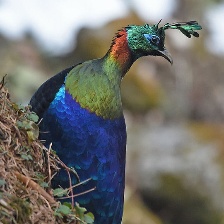
Species: HIMALAYAN MONAL
Scientific name: LOPHOPHORUS IMPEJANUS